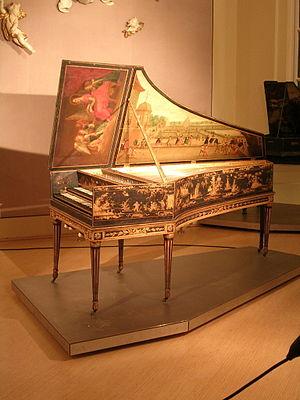
Un clavecin est un instrument de musique à cordes muni d'un ou plusieurs claviers dont chacune des cordes est « pincée » par un dispositif nommé sautereau.
Janvier : Ercole sul Termodonte, opéra d'Antonio Vivaldi, créé à Rome
De nos jours, la facture instrumentale est un élément non négligeable de l'économie, de nombreuses entreprises depuis des siècles s'étant investies dans cette activité. Si les premiers musiciens concevaient eux-mêmes leurs instruments de musique, très vite, des corps de métiers se sont spécialisés dans la conception et la réalisation de ces objets de production sonore. Ces « faiseurs » — terme employé avant le XVIIᵉ siècle — sont des artisans maintenant appelé facteurs ou luthiers, ou même luthiers-tourneurs sur bois, ou « forcetiers » — voir chaudronniers —, ou aussi les très pointus fondeurs de cymbales, certains utilisant les technologies les plus modernes comme les fabricants d'instruments de musique électronique.
Pascal-Joseph Taskin, né le 27 juillet 1723 à Theux, province de Liège - mort en 9 février 1793 à Versailles, est un facteur de clavecins belge établi à Paris.